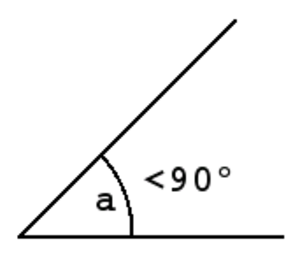
En mathématiques, un angle aigu est un angle saillant inférieur à l'angle droit, autrement dit un angle dont la mesure en degrés est comprise entre 0° et 90°. Un angle saillant supérieur à l'angle droit est dit obtus.